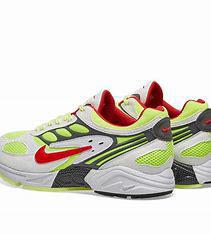
Brand: Nike
Model: Air Ghost Racer